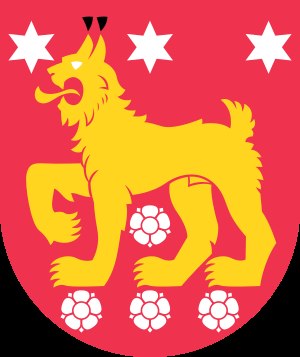
Egentliga Tavastland
Våbenskjold
Egentliga Tavastland er et landskab og en sekundærkommune i det sydlige Finland.